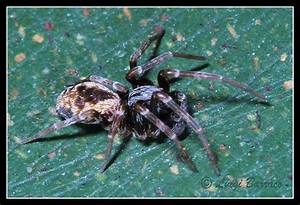
Label: spider